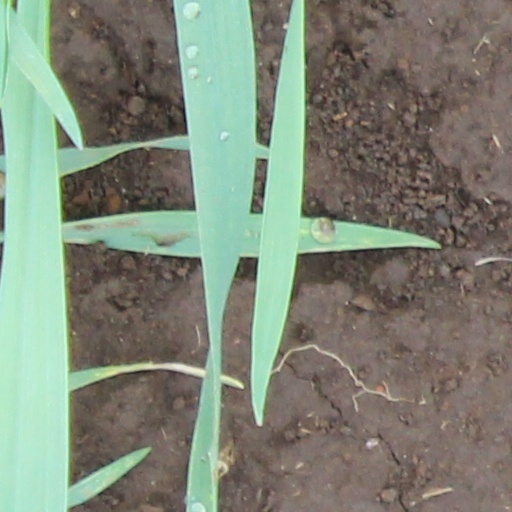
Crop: wheat